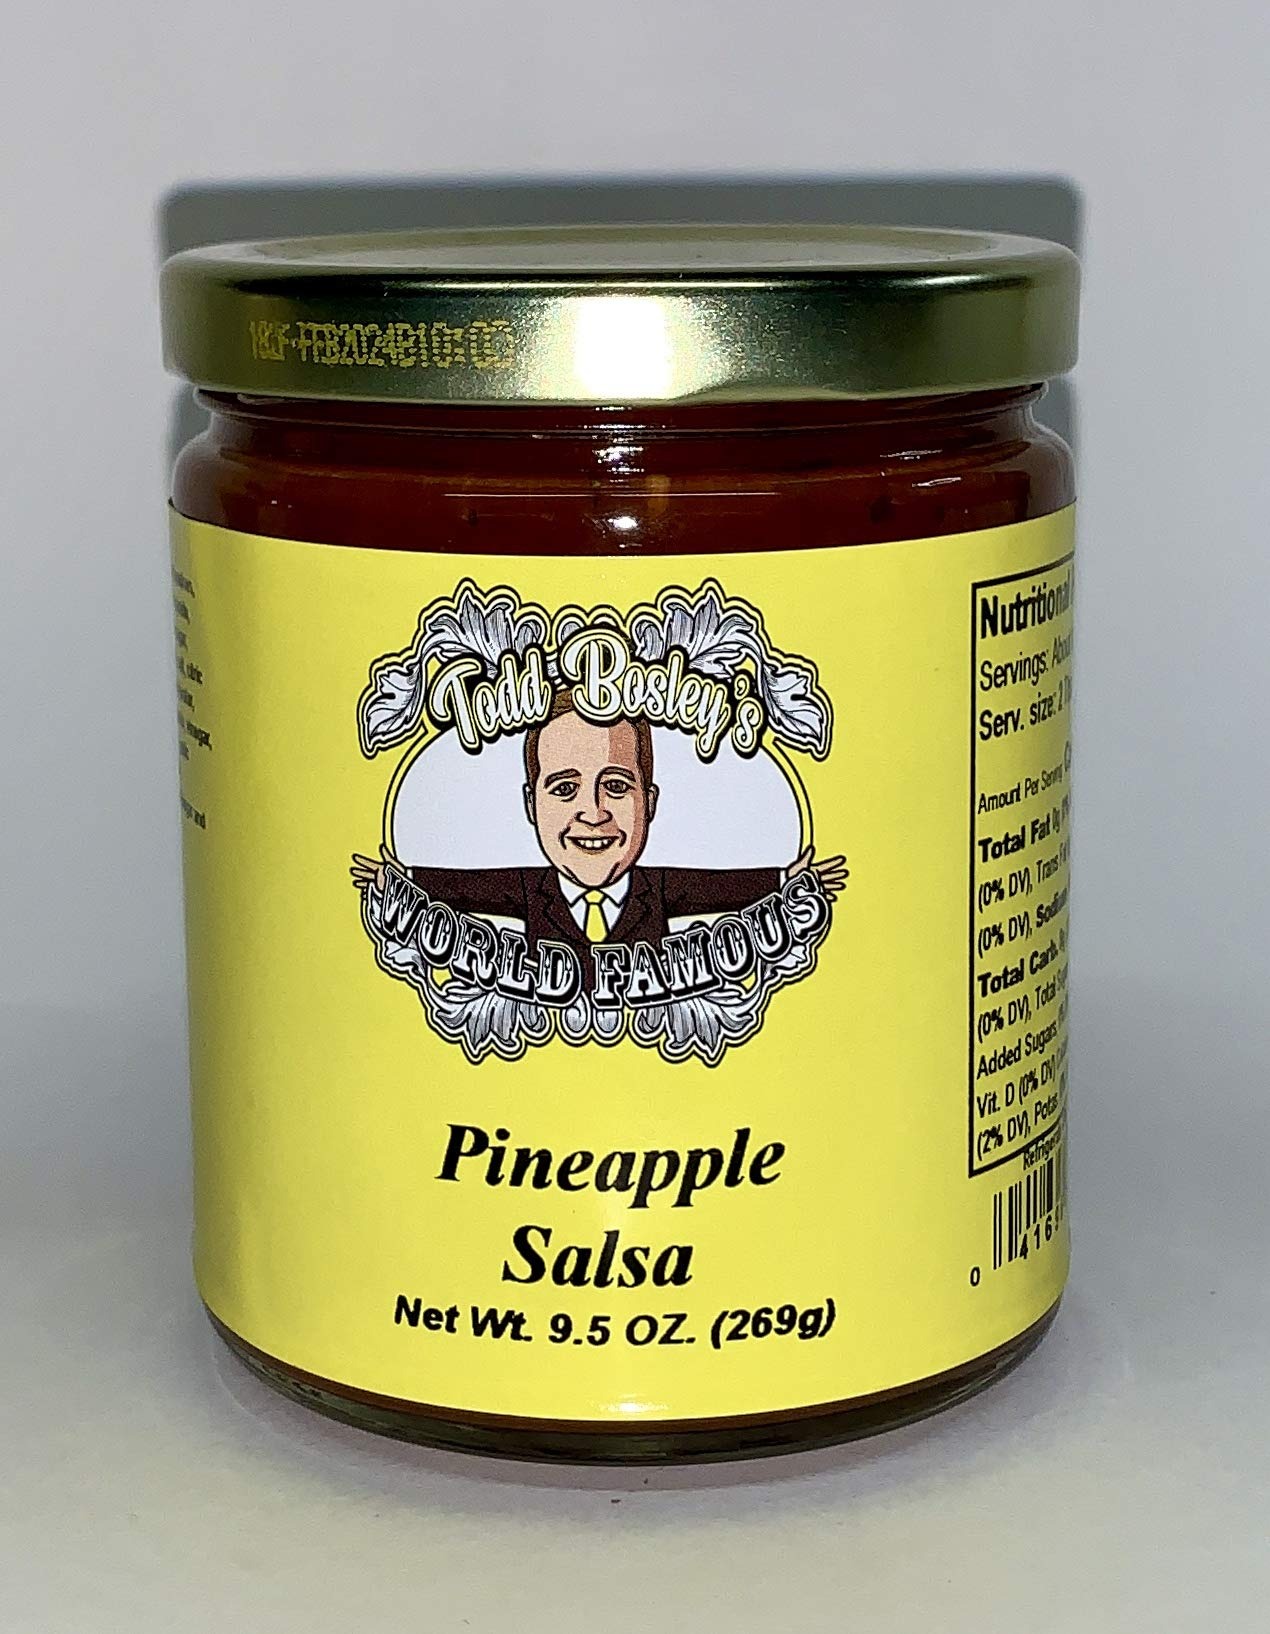
Item Name: Todd Bosley's World Famous Pineapple Salsa
Value: 10.0
Unit: Ounce

Price: 17.99